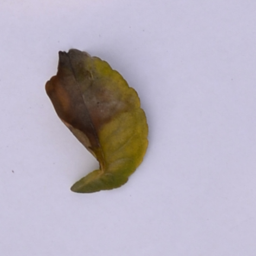
Plant part: leaf
Disease: black_spot